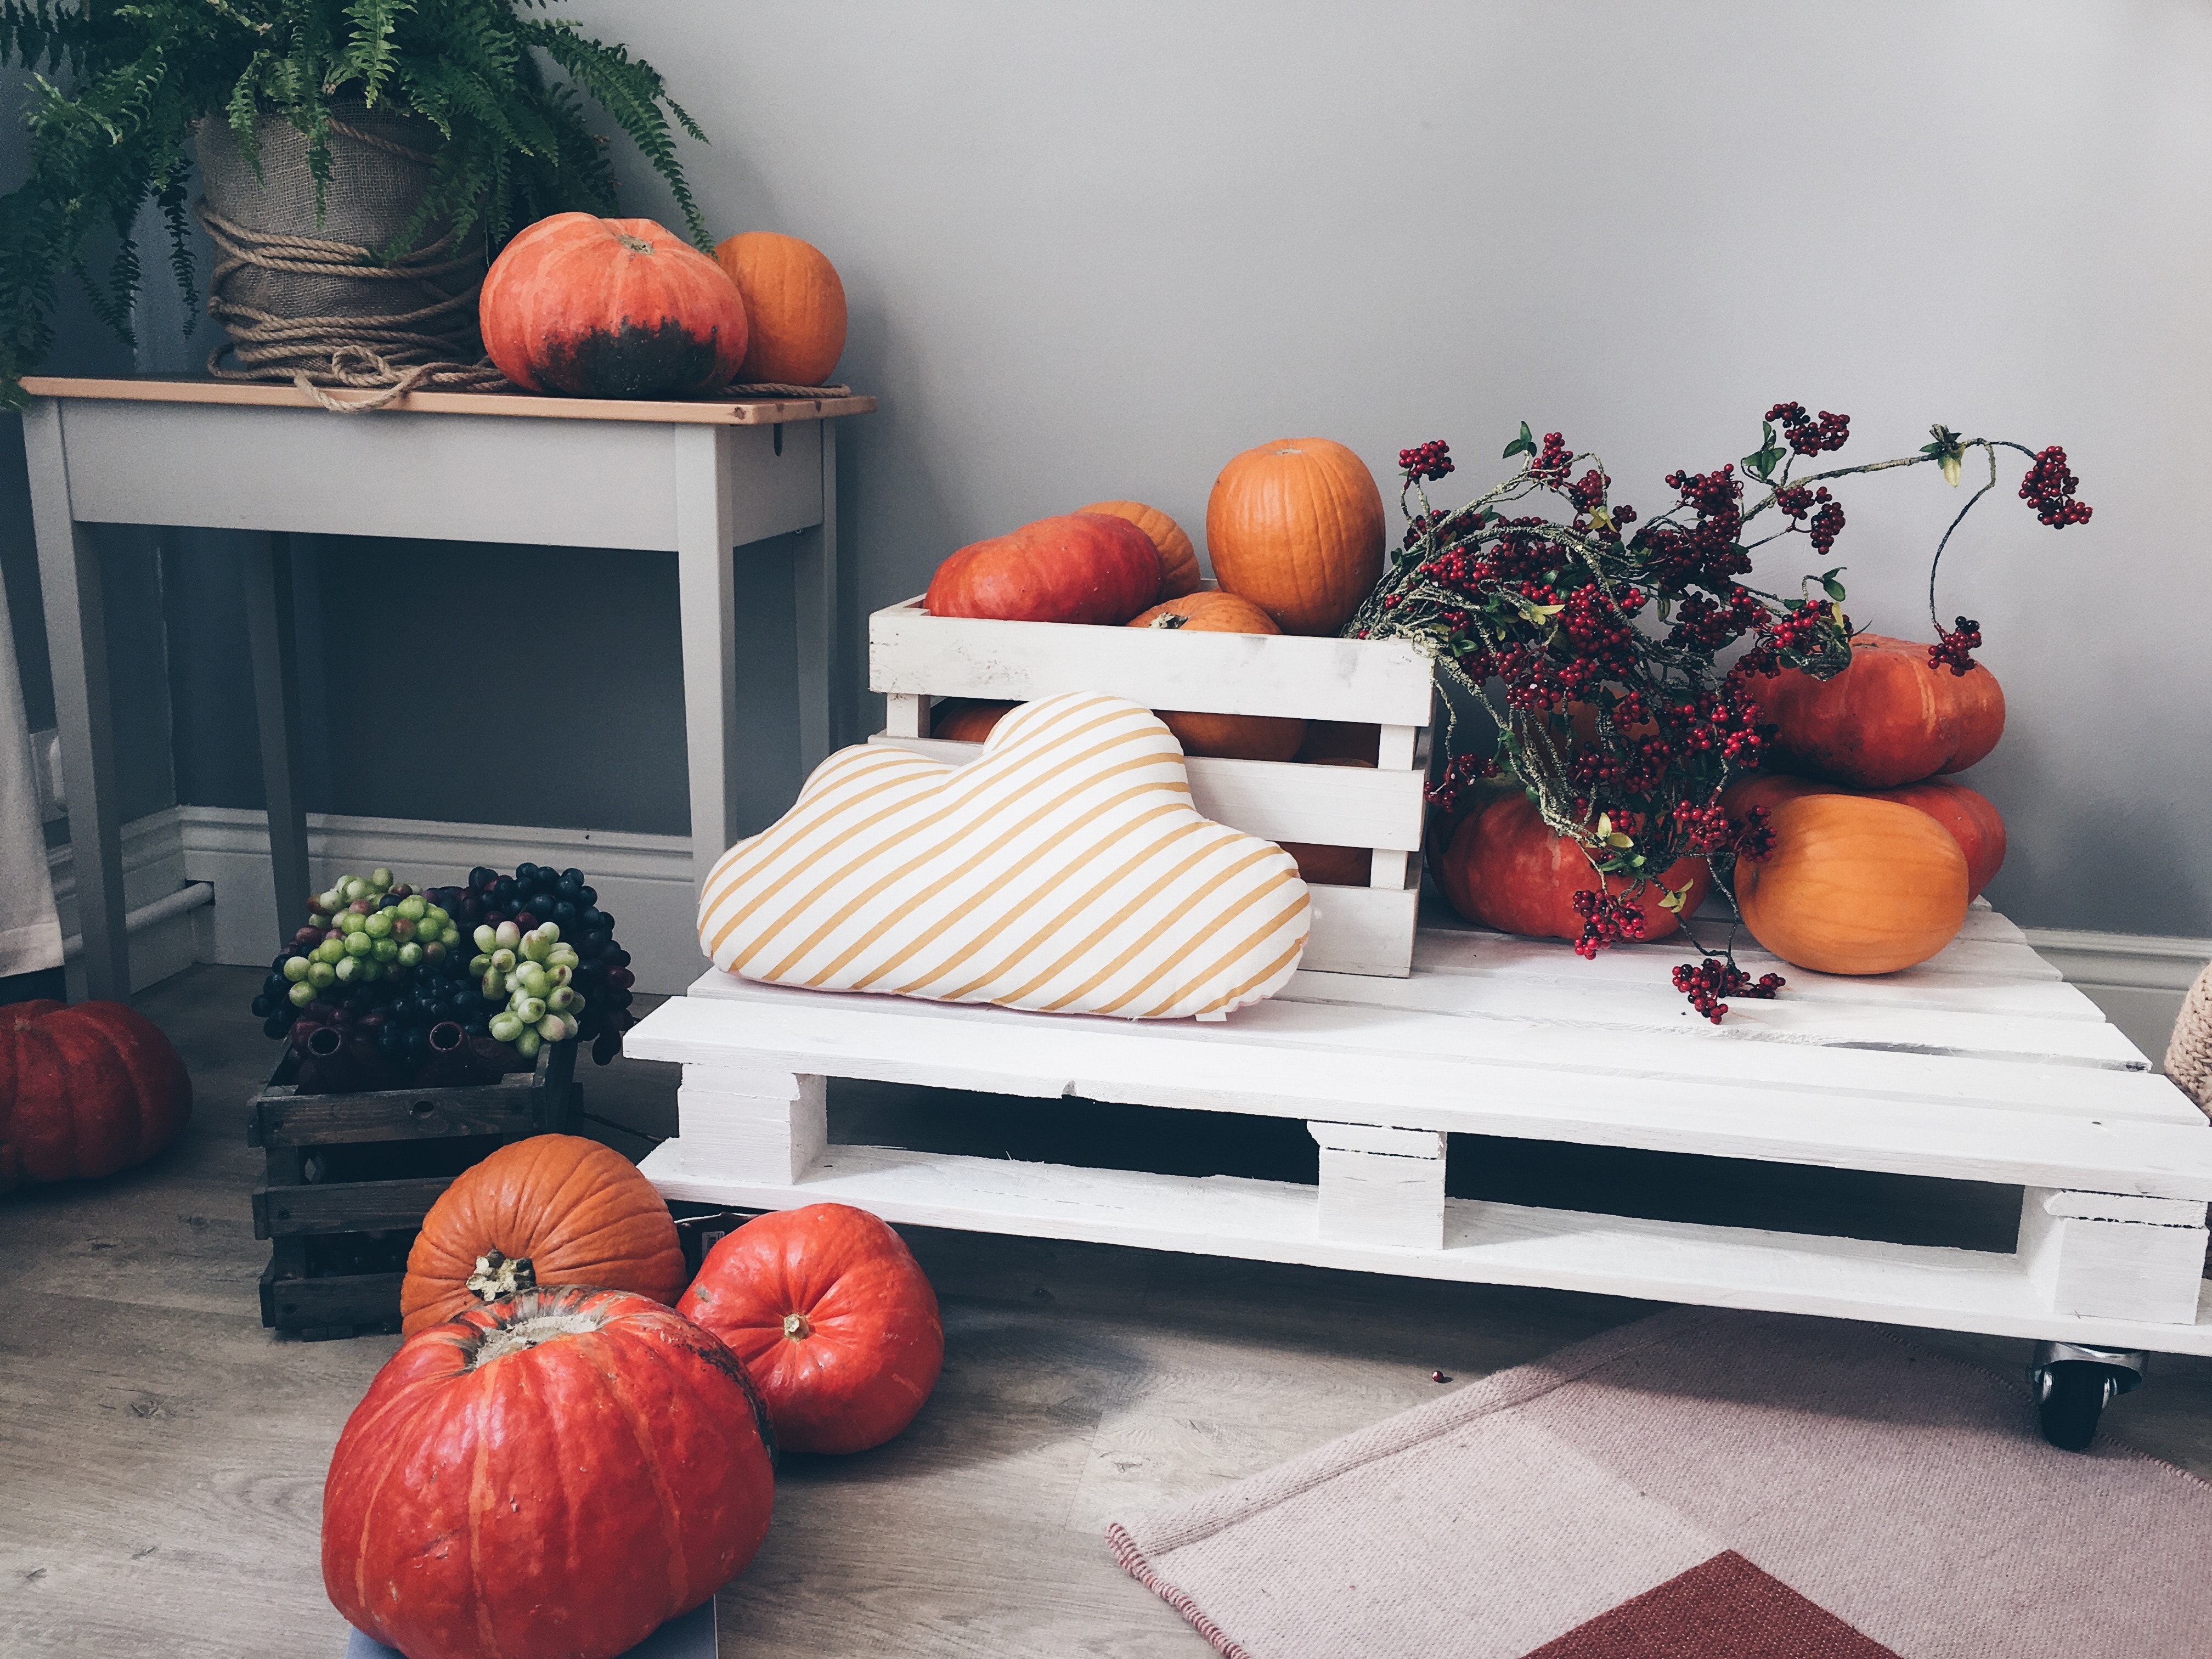
pumpkin, orange, furniture, shelf, vegetable, room, table, fruit, winter squash, interior design, home, plant, floor, cucurbita, food, gourd, calabaza, produce, living room, house, shelving, flooring, local food, couch, still life photography, window